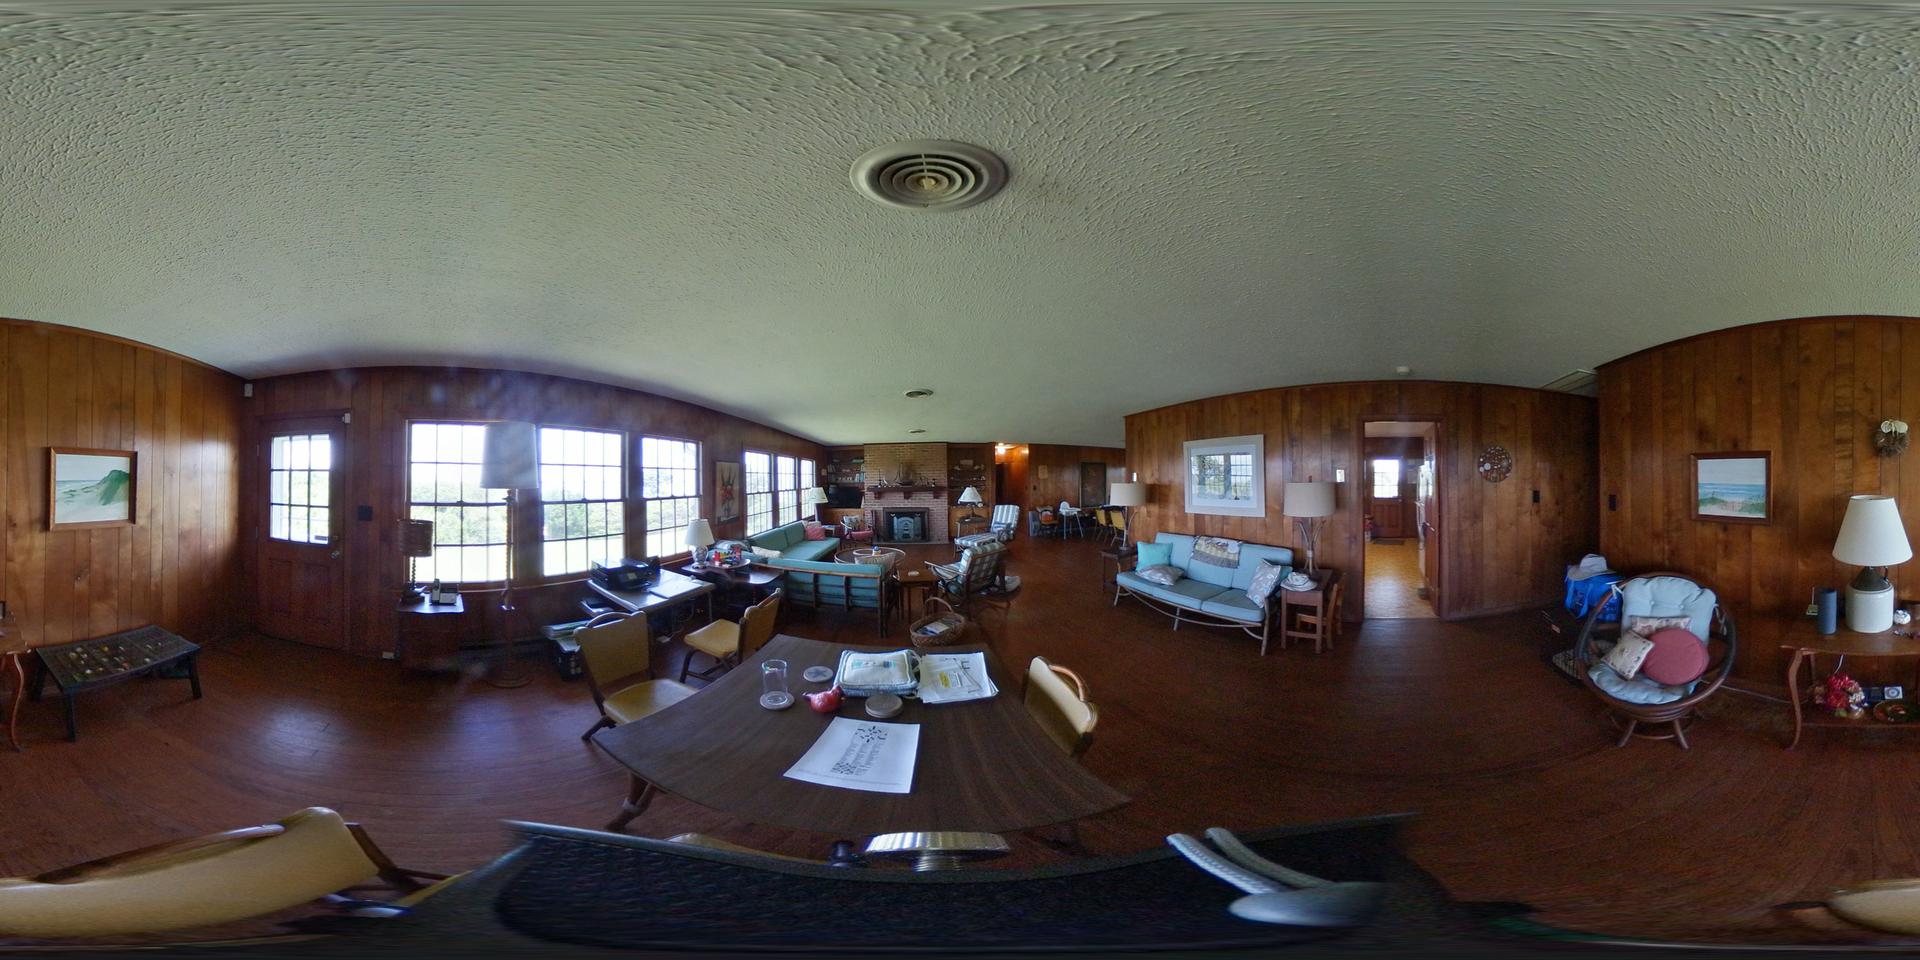
Referred object: the white table lamp on the table between two paintings

Referred object: the green sofa opposite the fireplace